Leeteuk

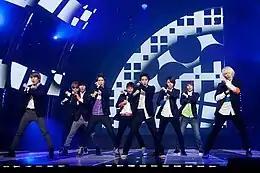
Leeteuk (second from right) performing on stage with Super Junior in 2011

Leeteuk officially debuted as part of the 12-member project group, Super Junior 05 on November 6, 2005, on Seoul Broadcasting System's (SBS) music program "Popular Songs", performing their first single, "Twins (Knock Out)". Their debut album "SuperJunior05 (Twins)" was released a month later on December 5, 2005, and debuted at number three on the monthly MIAK K-pop album charts.